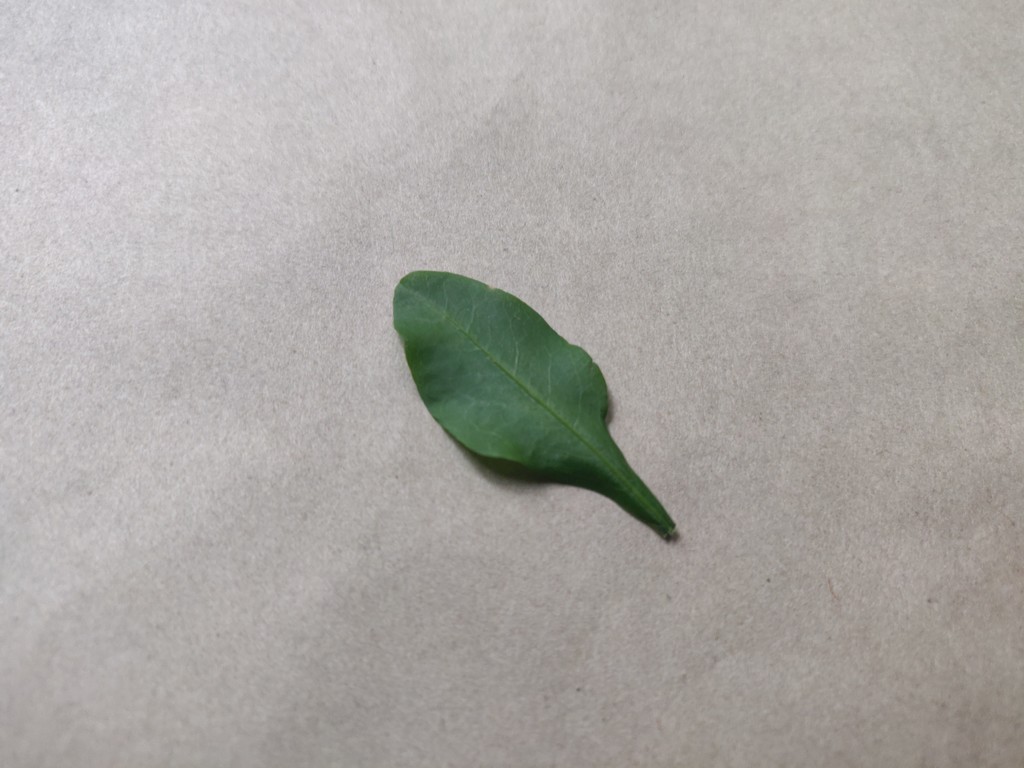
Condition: Healthy
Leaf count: single
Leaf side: front